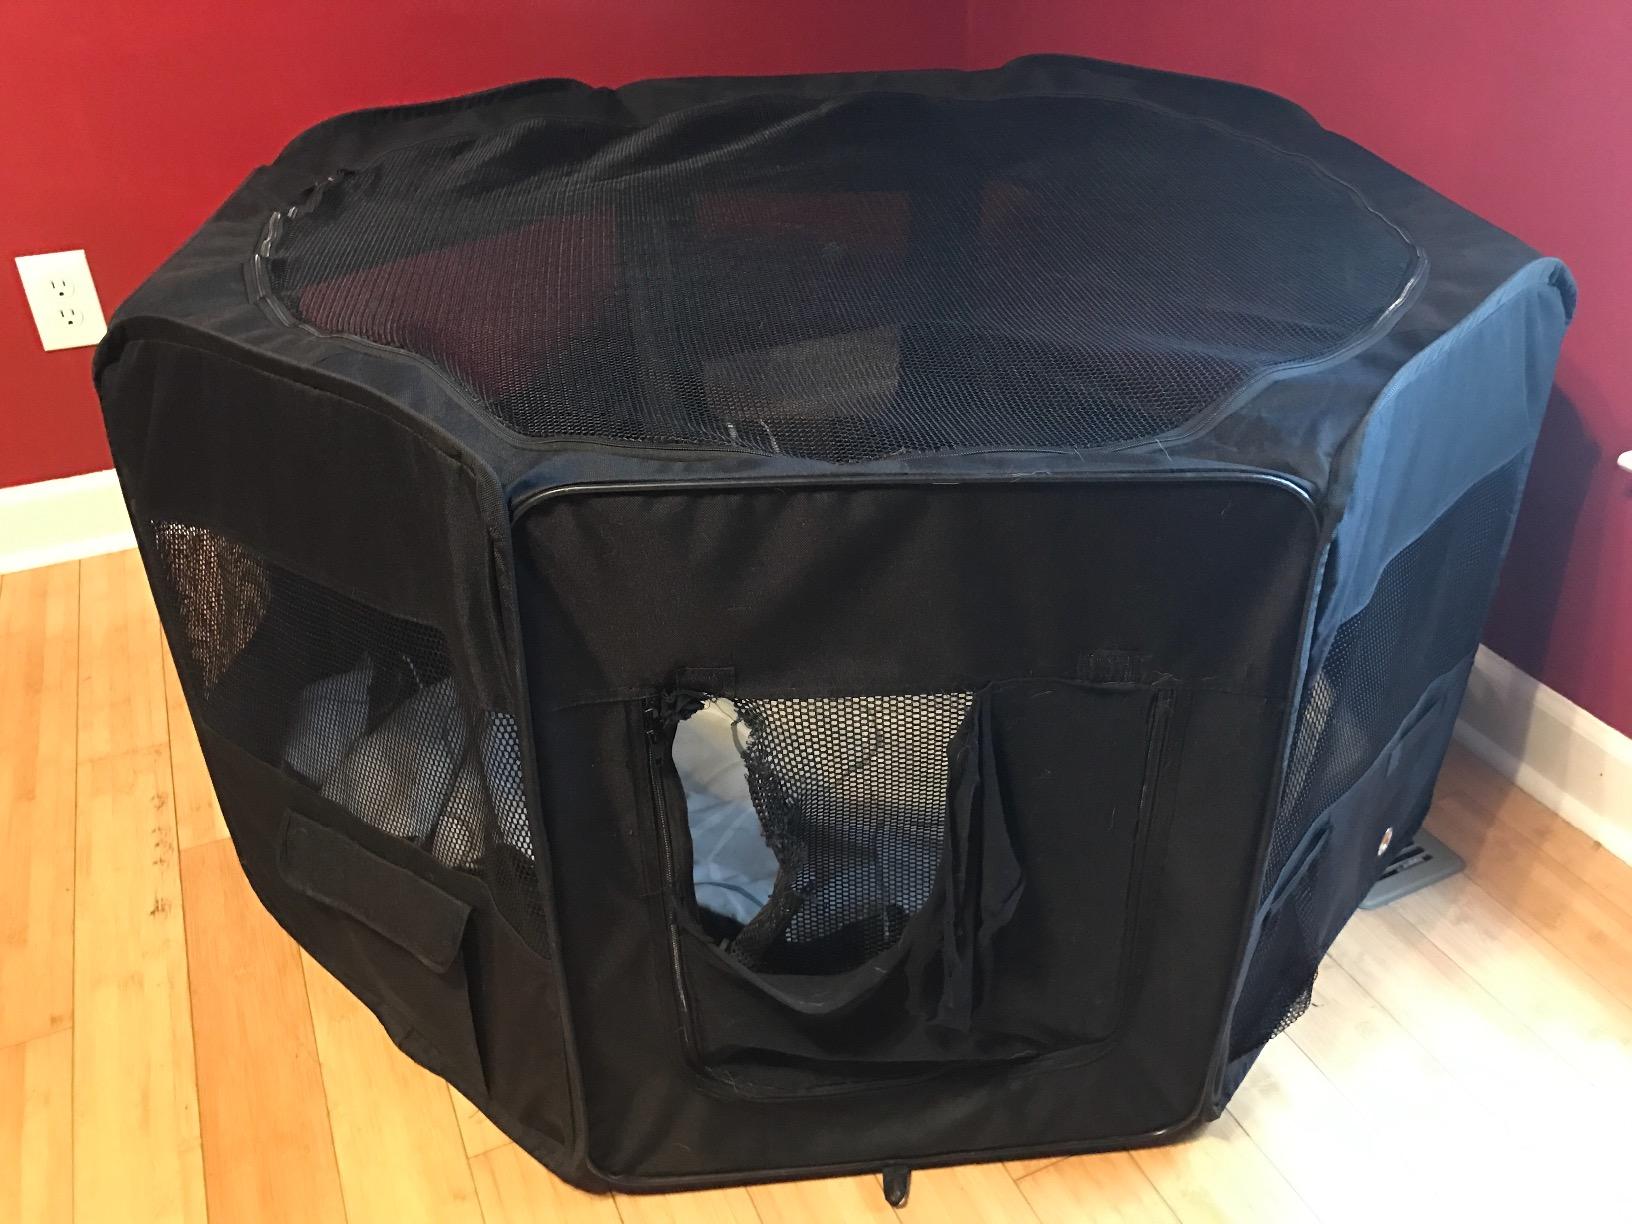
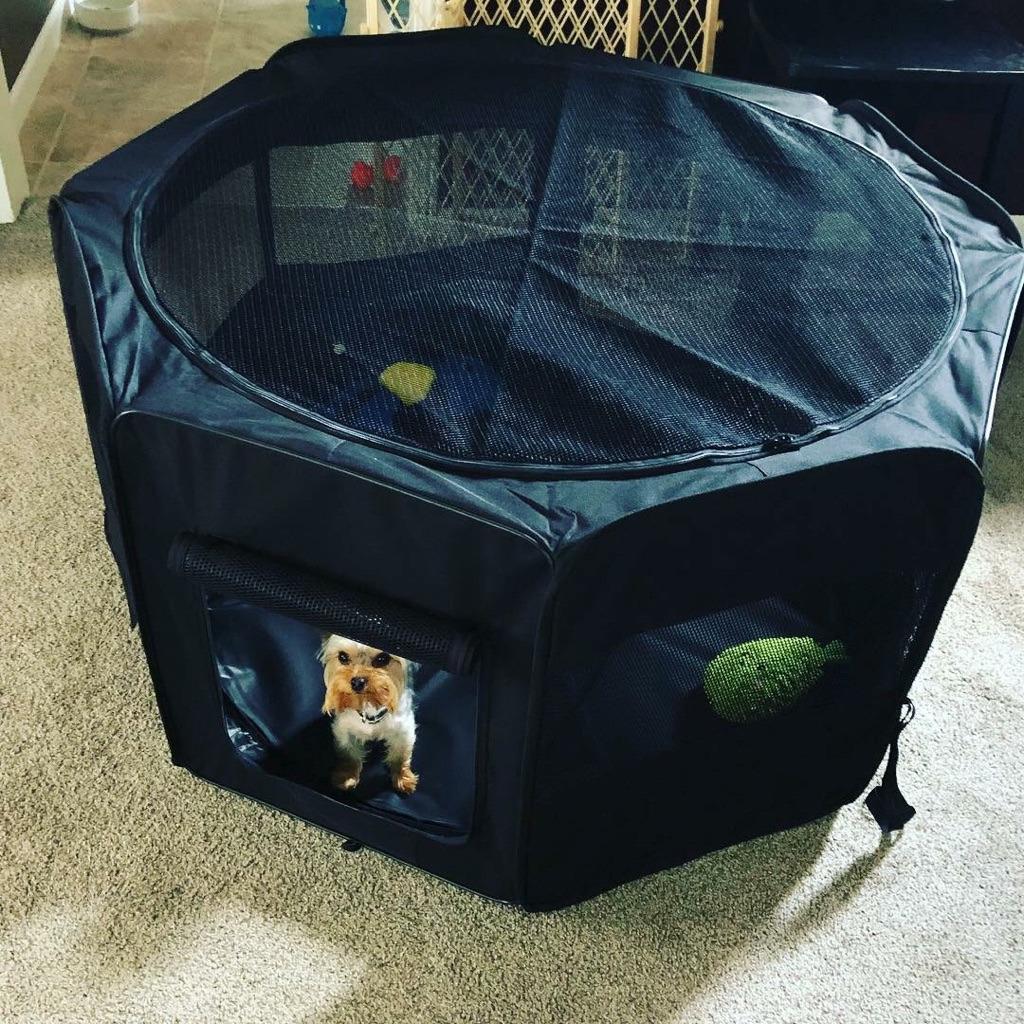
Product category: items_kennel
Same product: yes